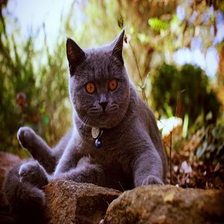
Species: cat
Breed: British Shorthair